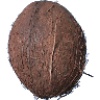
Label: Cocos 1